Wilhelm Martin

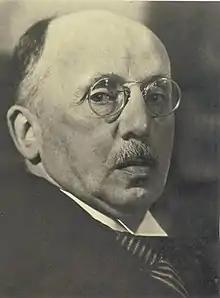
Wilhelm Martin (1933)

Wilhelm Martin (20 June 1876 – 10 March 1954) was a German-Dutch art historian.